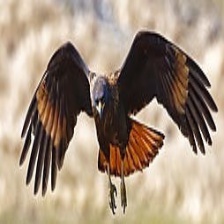
Species: STRIATED CARACARA
Scientific name: PHALCOBOENUS AUSTRALIS